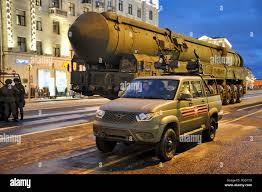
Label: Air Defense